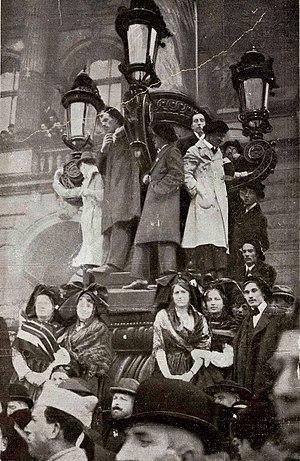
""L'Université de Strasbourg rendue à l'enseignement supérieur français, a été inaugurée solennellement le 23 novembre par M. Poincaré, en présence d'une foule enthousiaste. Pour ne rien perdre de la cérémonie, des étudiants et même des jeunes filles s'étaient hissés jusqu'aux réverbères qui ornent la façade du monument""."
L’université de Strasbourg est une université française située à Strasbourg en Alsace. Son origine remonte à la création du Gymnase Jean-Sturm en 1538. Le Gymnase fut promu au rang d’Académie en 1566, sous l’empereur Maximilien II, puis devint université en 1621, sous l'empereur Ferdinand II. L'université passa sous le contrôle du Royaume de France en 1681 en même temps que la ville de Strasbourg. Le reste de son histoire est marquée par la Révolution française, l'annexion de l'Alsace-Lorraine par l'Empire allemand puis le retour à la France. Durant la Seconde Guerre mondiale elle dut se replier sur Clermont-Ferrand, et des étudiants et professeurs qui rejoignirent la Résistance ainsi que des étudiants Juifs et étrangers furent arrêtés et déportés. C'est pour ces raisons que l'université est la seule université française à s'être vue décerner la Médaille de la Résistance. Au lendemain de la guerre elle revint à Strasbourg puis fut scindée, en 1971, en trois universités spécialisées après les événements de Mai 68. L'université est officiellement réunifiée le 1ᵉʳ janvier 2009.